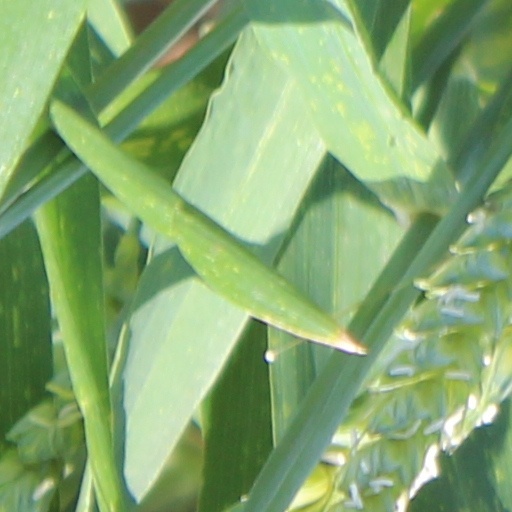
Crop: wheat